Beheading of St. John the Baptist Church, Vaslui

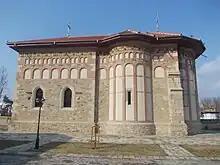
Beheading of St. John the Baptist Church

The Beheading of St. John the Baptist Church is a Romanian Orthodox church located at 58 Ștefan cel Mare Street, Vaslui, Romania. It is dedicated to the Beheading of John the Baptist.